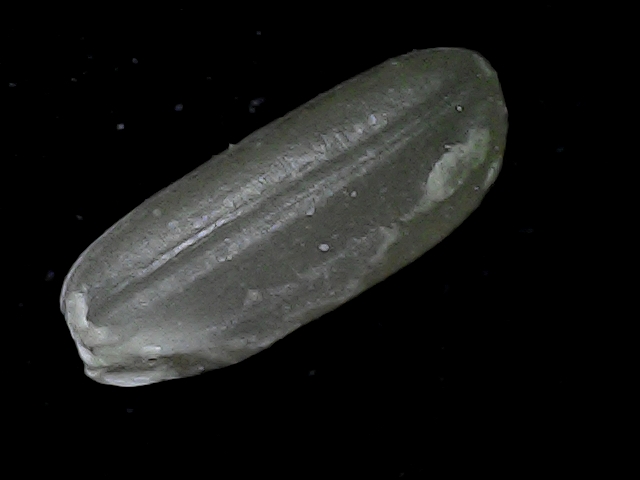
Rice variety: BD79